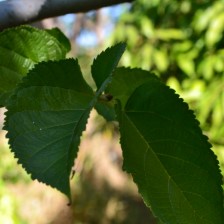
Variety: TaiwanStraberry